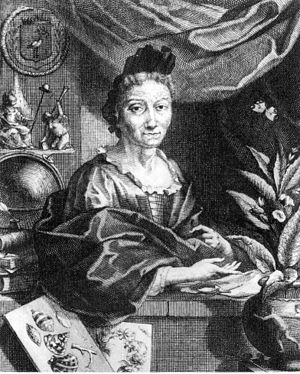
Maria Sibylla Merian
Maria Sibylla Merian var tysk-hollandsk botaniker, entomolog og billedkunstner med speciale i afbildning af insekter og blomsterkompositioner Hun hører til den yngre frankfurter-linje af Merian-familien fra Basel og voksede op i Frankfurt am Main.